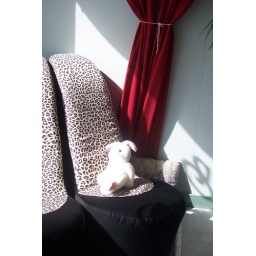
The bunny posing in the window of the hair salon on one of those giant shoe chairs.